Question: Please indicate a possible affordance area of the brush_with_toothbrush that can be used for brushing
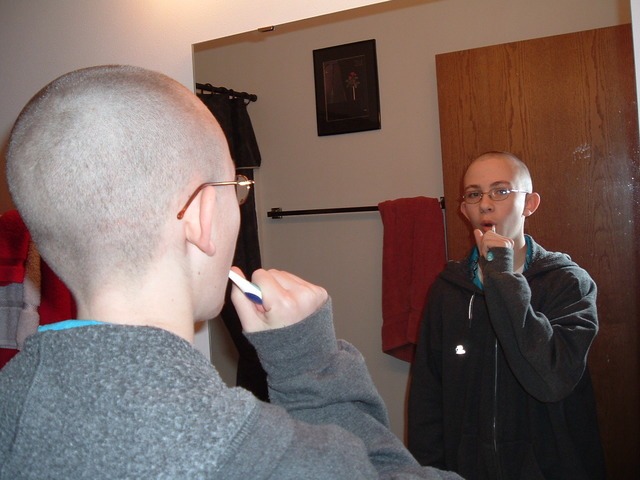
Answer: [486.005, 222.175, 496.594, 262.175]